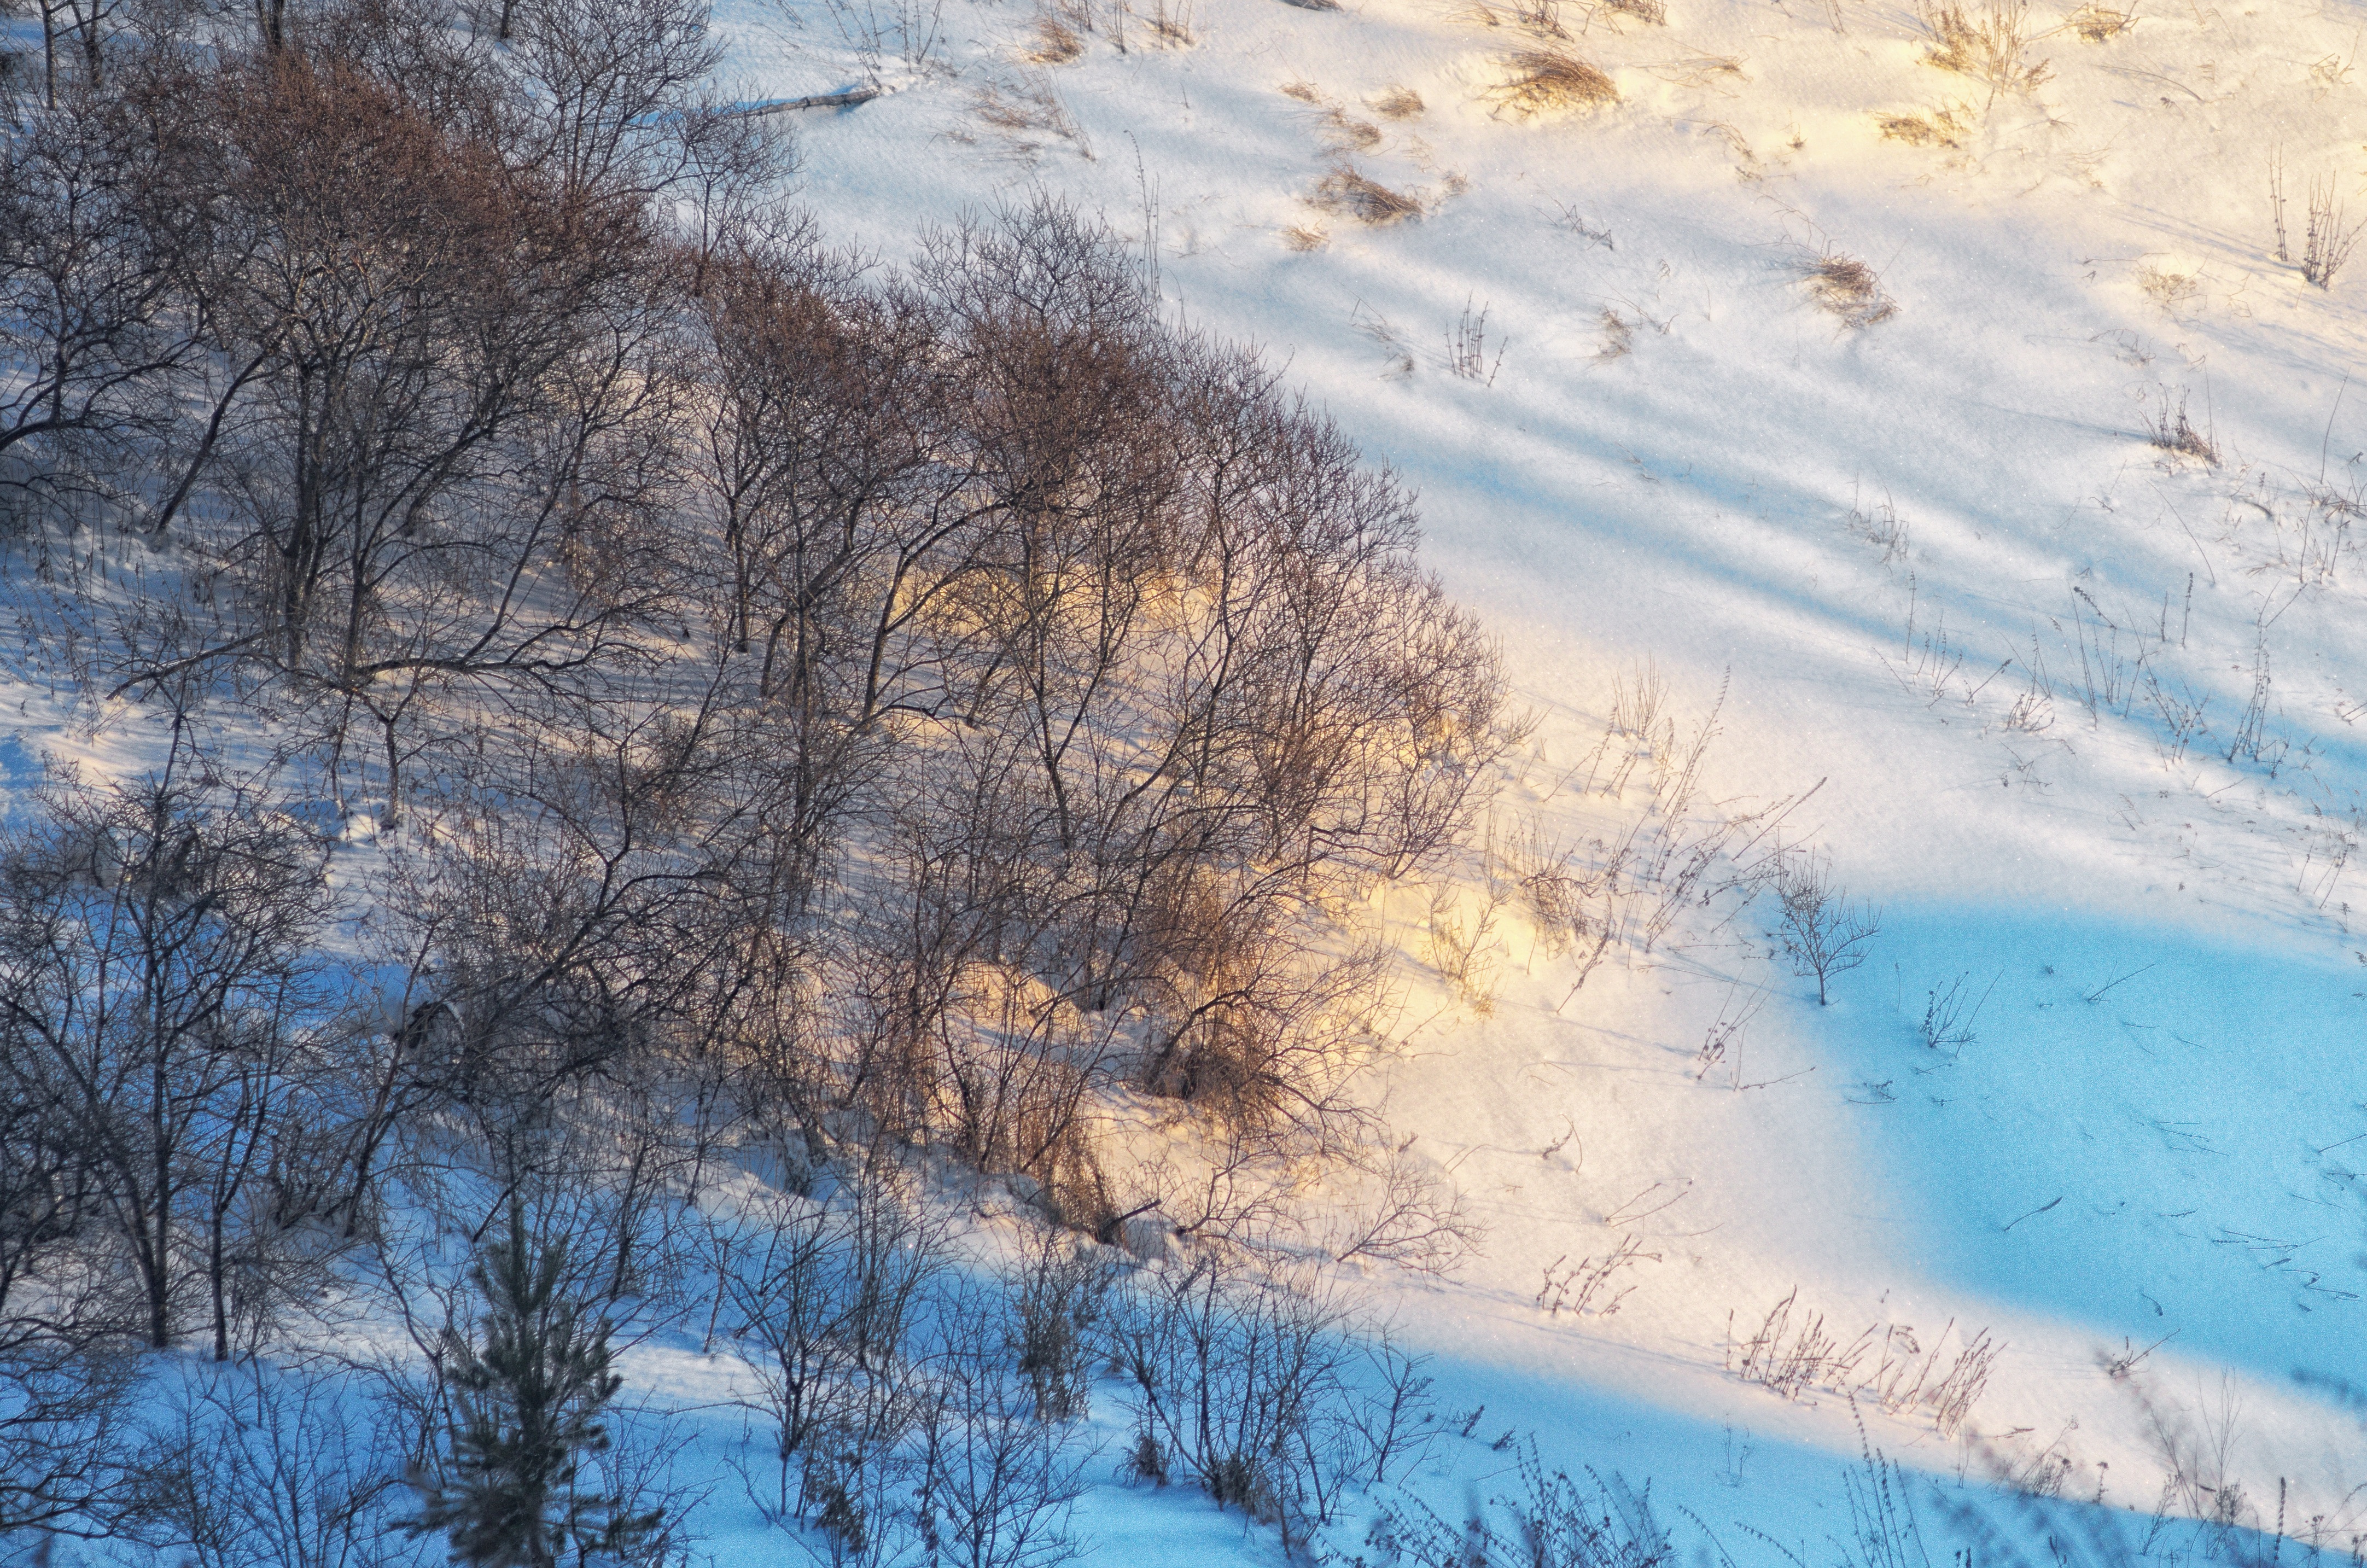
tree, nature, forest, grass, branch, snow, cold, winter, sun, white, sunlight, morning, frost, ice, evening, reflection, weather, shadow, season, winter landscape, trees, beautiful, freezing